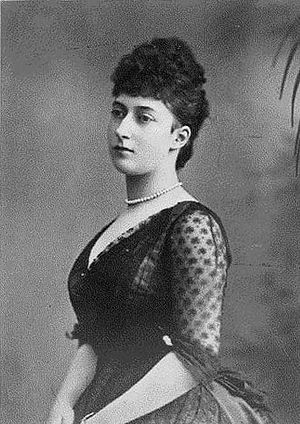
Maud af Storbritannien
Maud af Storbritannien var dronning af Norge fra 1905 til 1938. Hun var den første dronning af det selvstændige kongerige Norge siden 1319.